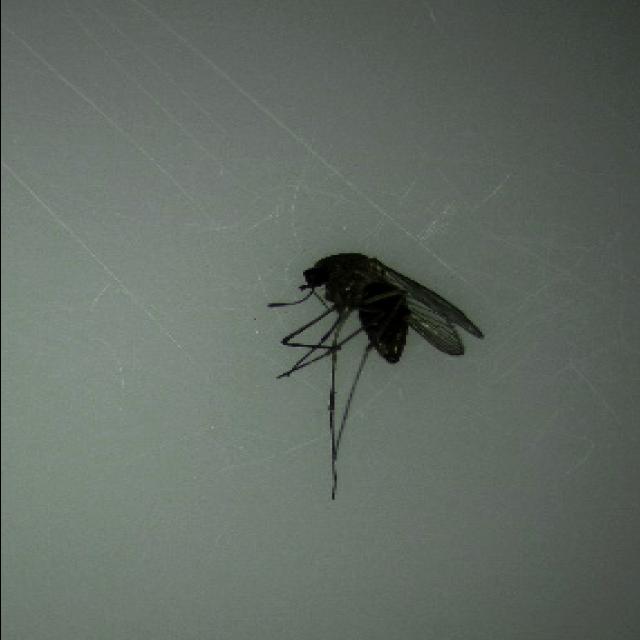
Species: culex_tritaeniorhynchus